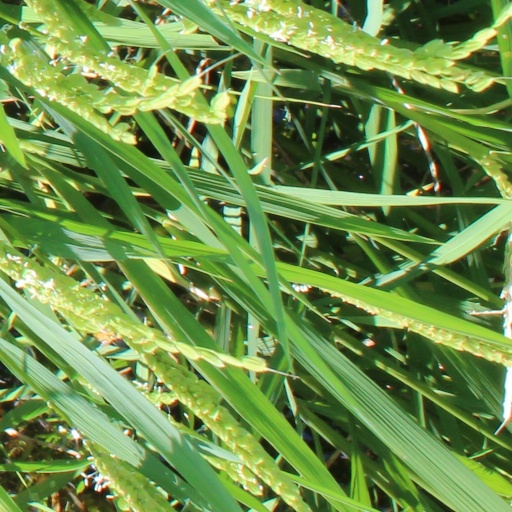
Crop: rice